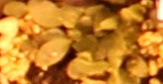
Label: Horseweed